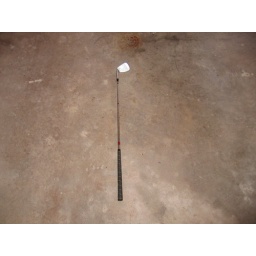
7-Iron in the gray golf bag in the garage.